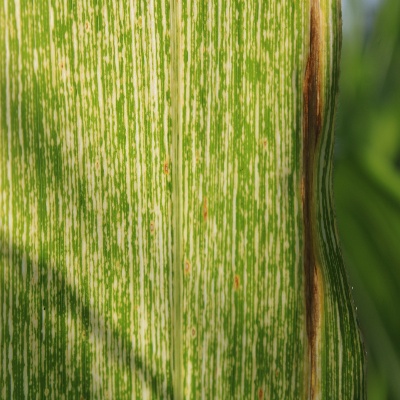
Crop: Maize
Condition: streak virus